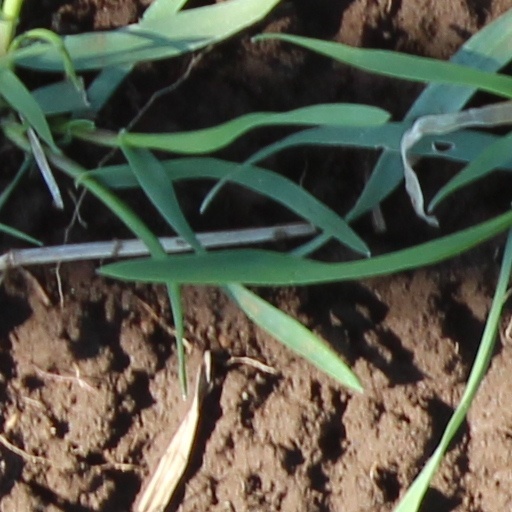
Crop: wheat